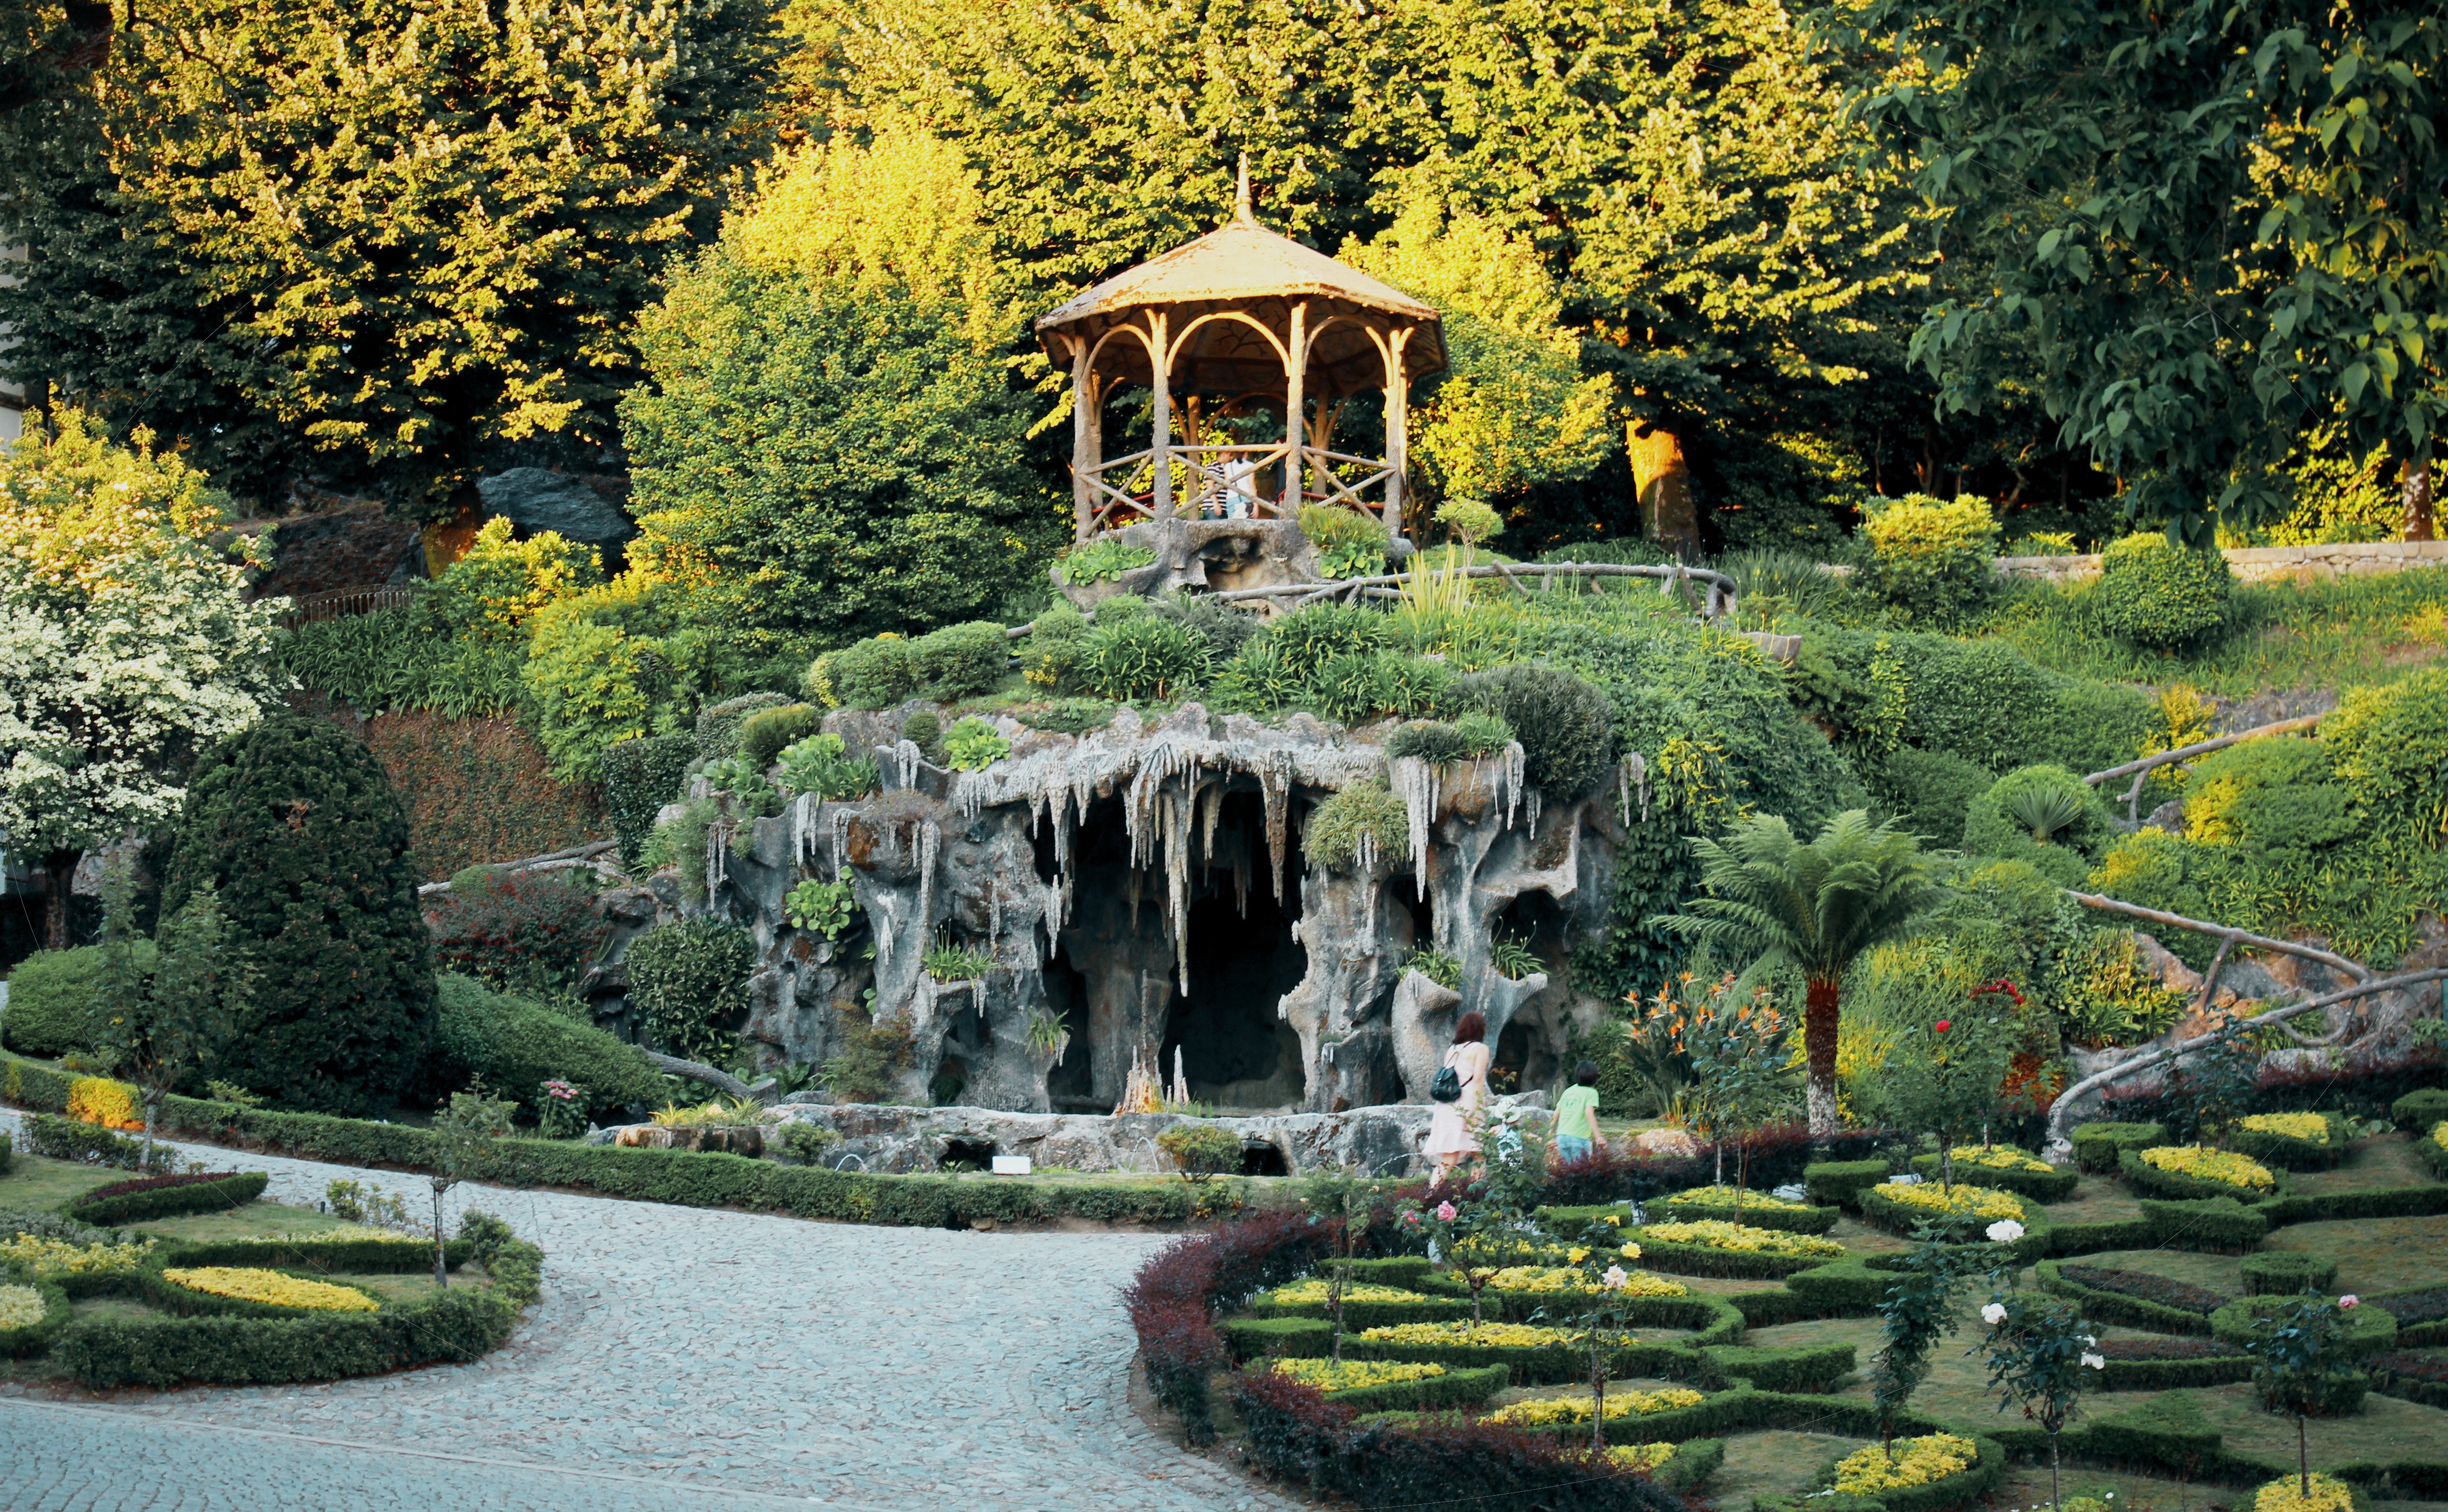
tree, nature, mansion, flower, walk, pond, cave, autumn, park, backyard, botany, garden, excursion, rocks, children, fun, shrine, botanical garden, estate, viewpoint, water feature